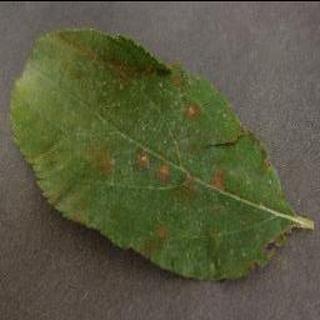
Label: apple_cedar_apple_rust